Lateral grey column

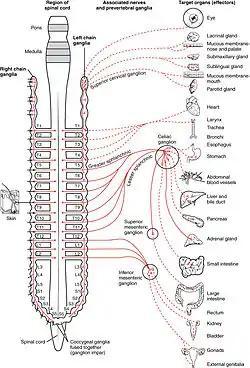
Sympathetic nervous system

The lateral grey column plays an important role in the sympathetic division of the visceral (autonomic) motor system. Neuron cell bodies in the lateral column send their axons to synapse on sympathetic ganglia that innervate autonomic and pelvic organs; in fact, all preganglionic neurons in the sympathetic nervous system originate in the lateral grey column. Neurons in the upper and middle thoracic segments control sympathetic activity in organs in the head and thorax, while neurons in the lower thoracic and upper lumbar segments control abdominal and pelvic organs and targets in the lower extremities.